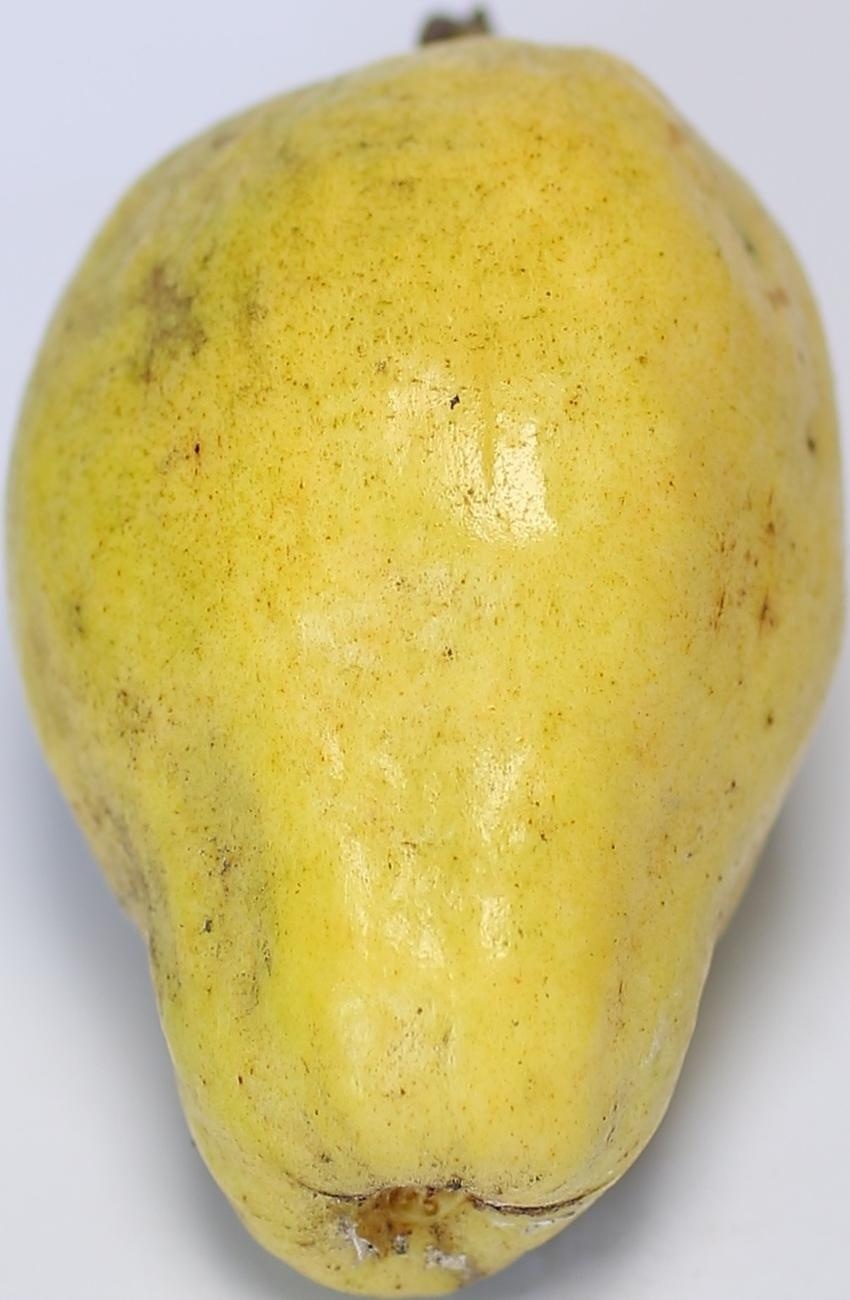
Maturity: ripe
Variety: thadhrami